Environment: real
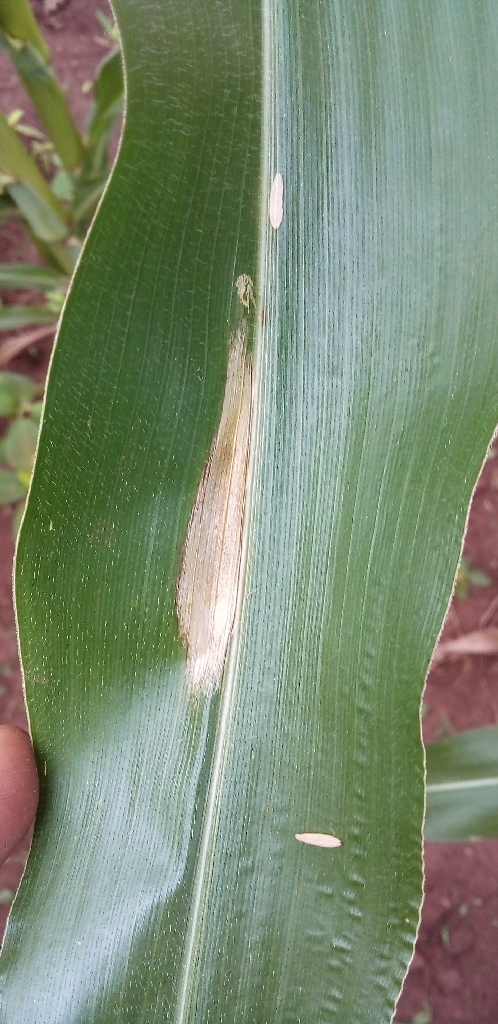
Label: northern_corn_leaf_blight